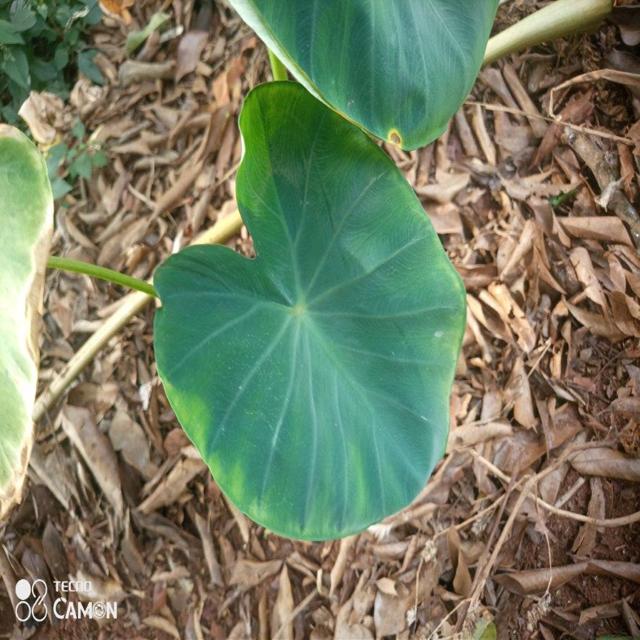
Label: Healthy